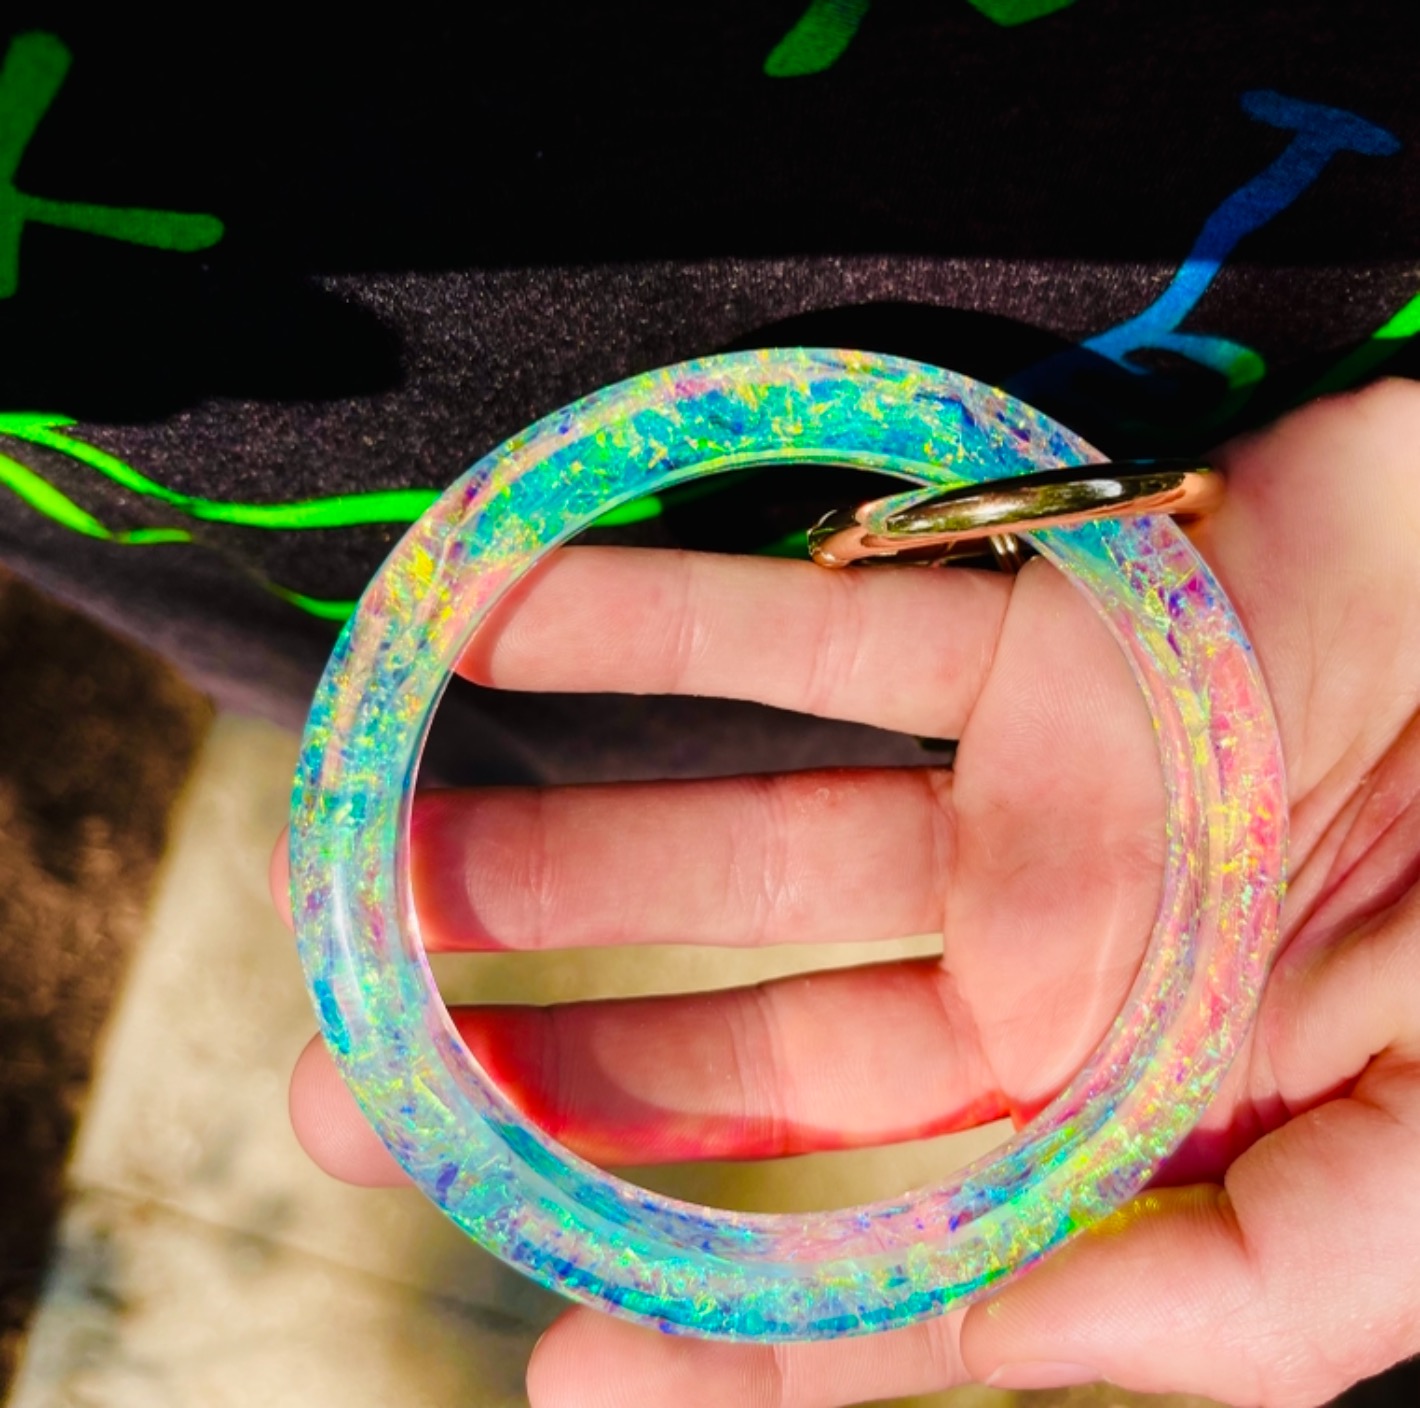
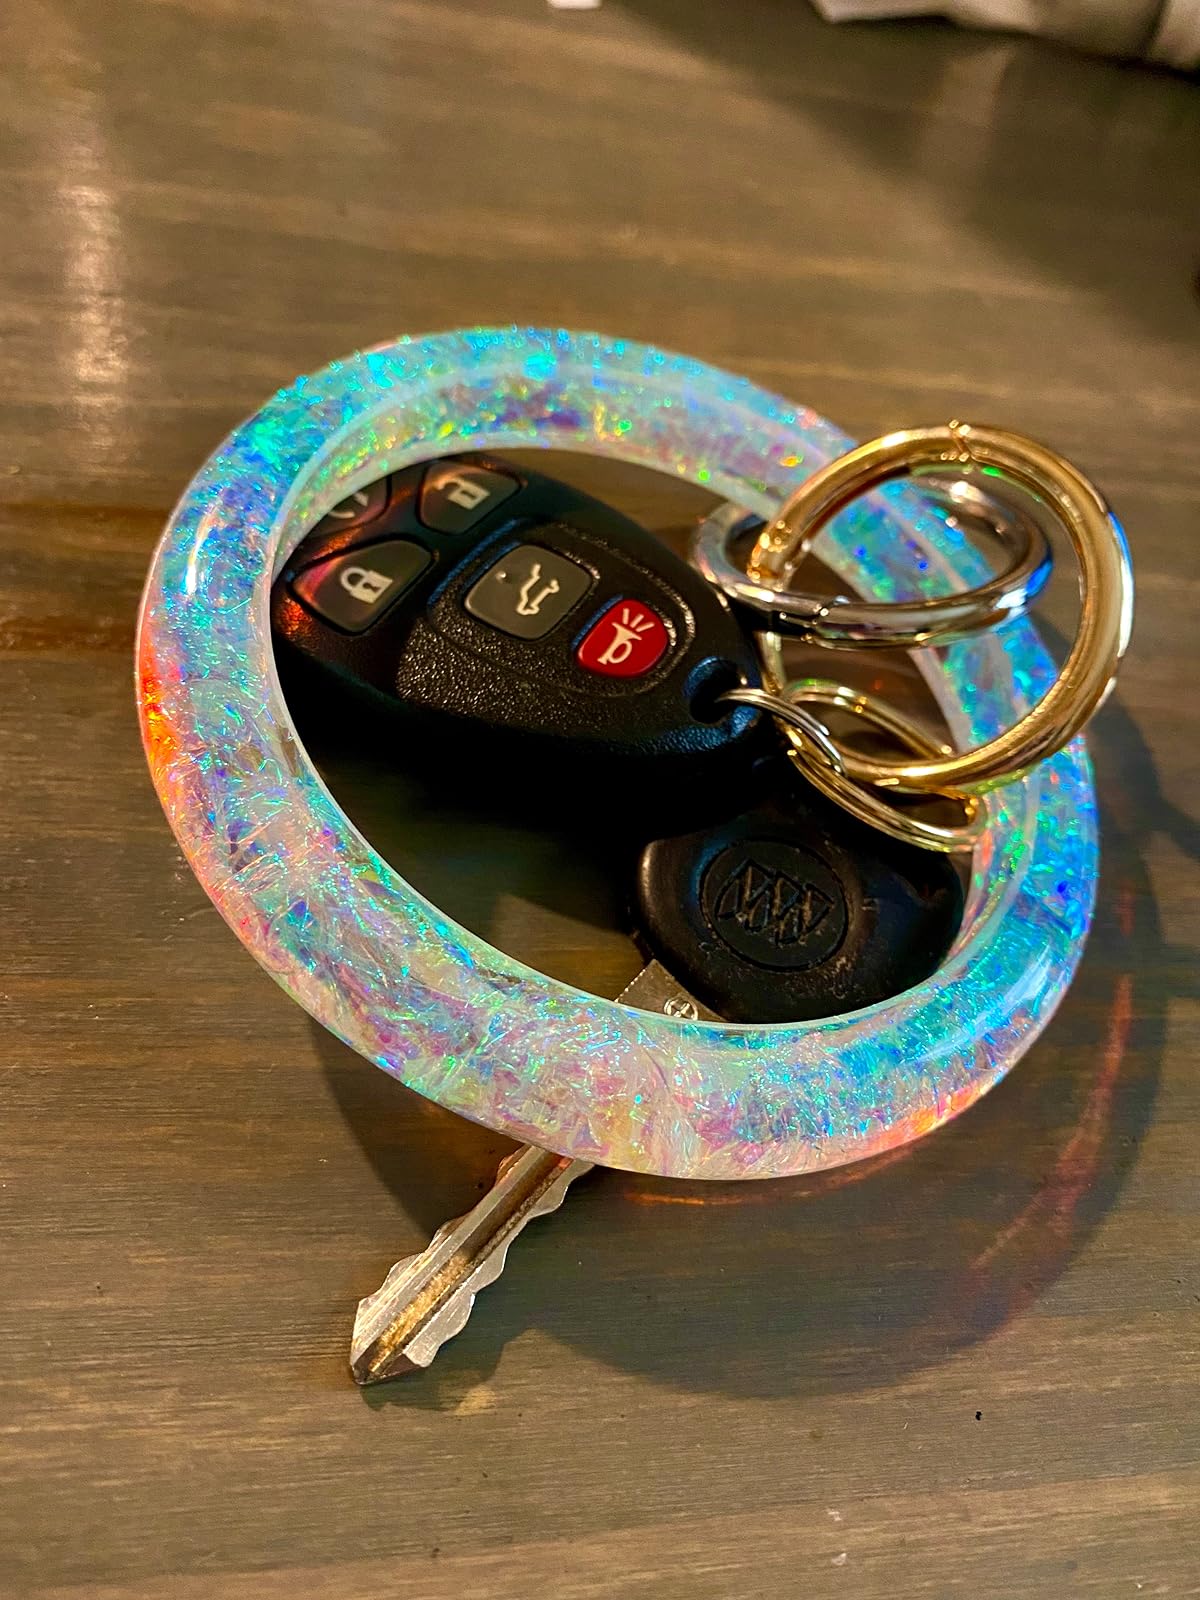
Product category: accessories_keychain
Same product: yes